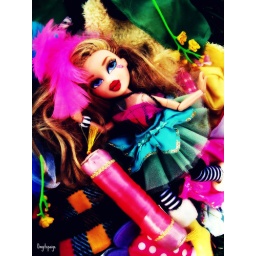
Terry the chickmonk BNTM ~ theme ~ mix in match clothes thing ~ colorful funky !! ~ aaliyah heart!!